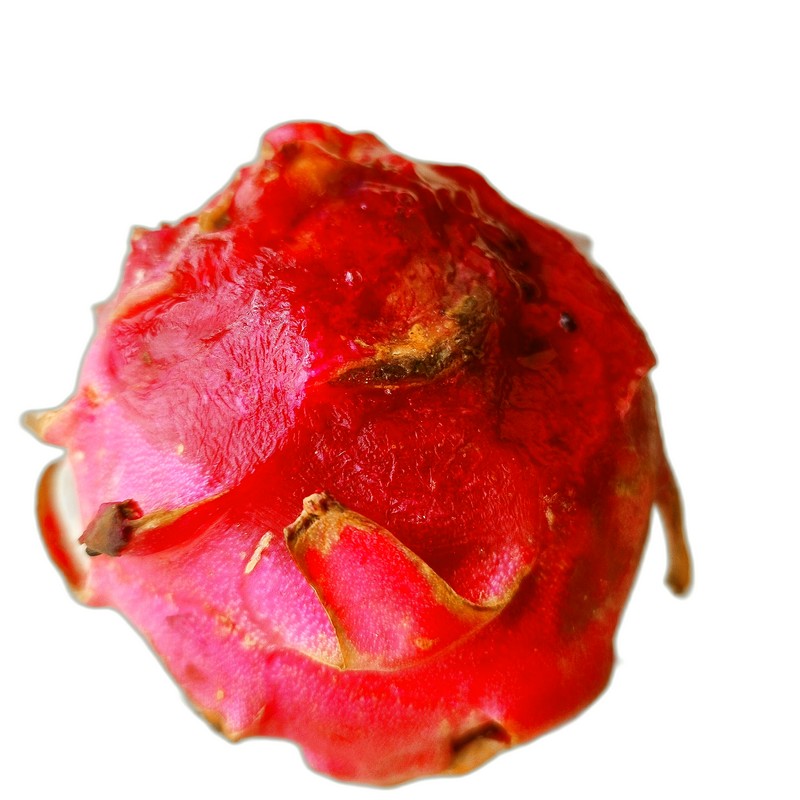
Label: Defect Dragon Fruit